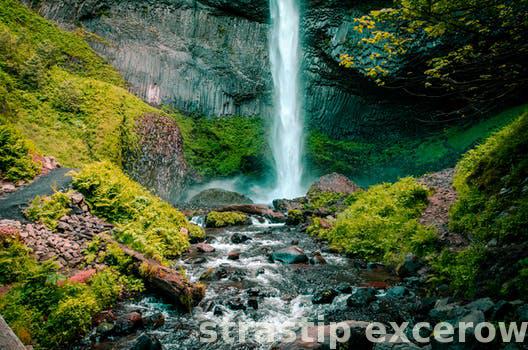
Label: Watermark